Dulquer Salmaan

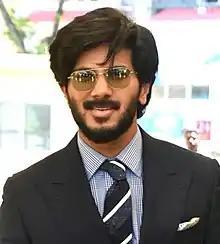
Salmaan in 2019

Salmaan is considered among the most popular and highest-paid actors of Malayalam cinema. In 2017, he appeared in "Forbes India" Celebrity 100 list, where he was placed at 79th position with an estimated annual income of . He stood at the 6th place in its most influential stars on Instagram in South cinema for the year 2021. Salmaan was placed fifth in "Rediff.com" "Best Malayalam Actor" list of 2012 and 2015. A research study conducted in 2023 by Indian Institute of Human Brands (IIHB) stated that Salmaan was the second highest-ranked celebrity in Malayalam cinema.